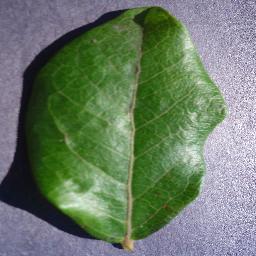
Label: Blueberry___healthy